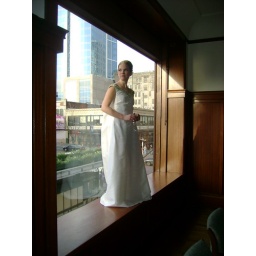
My dress in the window